Martian spherules

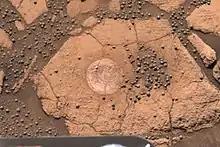
Figure 8. Site of "berry bowl" experiment. The two sampling targets are next to each other. Image taken on Sol 48 (2004-03-13).

The "berry bowl" experiment took alpha particle X-ray spectrometer (APXS) readings of two sampling targets just centimeters apart: One had no (zero or one) spherules in the spectrometer's field of view (FOV), while the other had around 25 spherules in the FOV. Figure 8 shows the adjacent "berry bowl" sampling targets. The APXS results indicated there was noticeably more iron in the target with ~25 spherules relative to the target with 0 or 1 spherules. Based on this and similar experiments, several unreviewed conference abstracts claimed (deliberately not cited here)